Ana Vicente

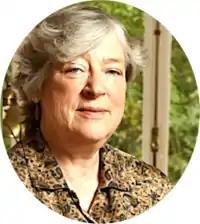

Ana Vicente (19432015) was an Anglo-Portuguese writer with a strong Catholic faith, known for her support for feminist causes.